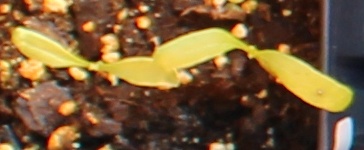
Label: Sugar beet